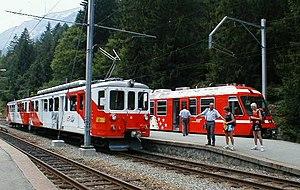
Le chemin de fer Martigny–Châtelard est une ligne de chemin de fer à voie unique et à écartement métrique de 18,363 km reliant la gare de Martigny dans la vallée du Rhône en Suisse à la frontière française au lieu-dit Le Châtelard. Elle se prolonge en France par la ligne de chemin de fer du Saint-Gervais–Vallorcine. Ouverte au public au début du XXᵉ siècle, cette ligne est exploitée par une société privée, la compagnie du Martigny–Châtelard, intégrée en 2001 dans les Transports de Martigny et Régions.